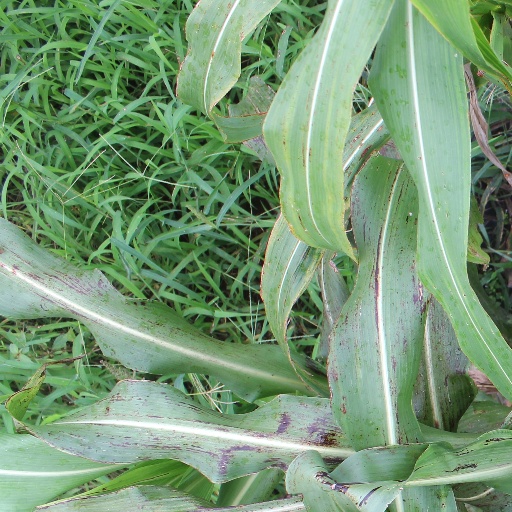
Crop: sorghum